Battles of Lexington and Concord

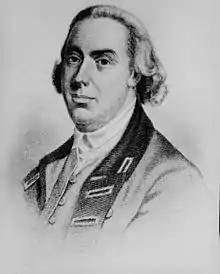
Thomas Gage

The British Army occupied Boston in 1768. Royal Navy units and Royal Marines were added to enforce the Coercive Acts of 1774, as colonists named them (later renamed by historians the Intolerable Acts). The British Parliament enacted these measures to punish the Province of Massachusetts Bay for the Boston Tea Party and other acts of protest. In response, in the summer 1774, colonial leaders in Suffolk County, Massachusetts adopted the Suffolk Resolves declaring the Coercive Acts unconstitutional, recommending sanctions against Britain, urging Massachusetts residents to form their own government and to fight in its defense. The First Continental Congress endorsed the Resolves on September 17, 1774. General Thomas Gage, the military governor of Massachusetts, effectively dissolved the existing provincial government pursuant to the Massachusetts Government Act. Then, in line with the Suffolk Resolves, the colonists formed the Massachusetts Provincial Congress.